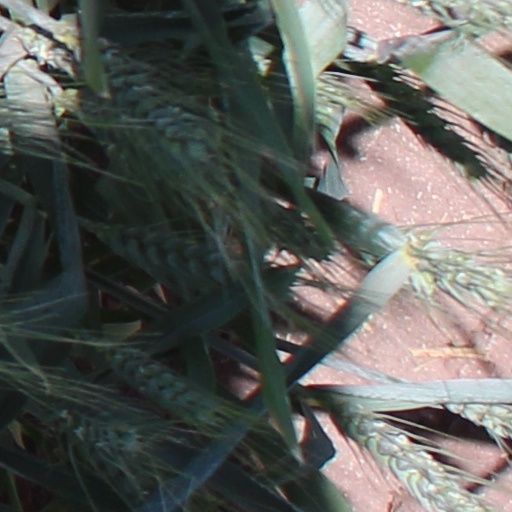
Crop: wheat